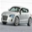
Label: automobile